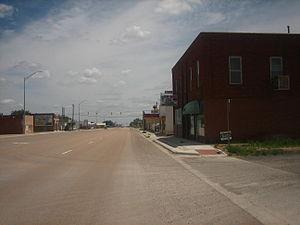
La ville de Texline est située dans le comté de Dallam, dans l’État du Texas, aux États-Unis, aux États-Unis. Sa population s’élevait à 507 habitants lors du recensement de 2010, estimée à 518 habitants en 2016.